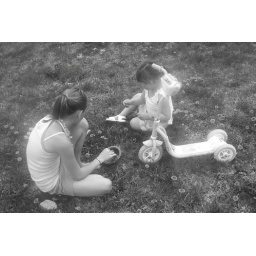
black and white of girls in Adirondack meadow